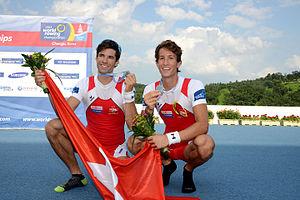
Mario Gyr, né le 2 mai 1985 à Lucerne, est un rameur suisse. Il obtient une médaille d'or en quatre sans barreur poids légers aux Jeux olympiques d'été de 2016 avec Simon Niepmann, Simon Schürch et Lucas Tramèr.
Simon Schürch, né le 2 décembre 1990 à Rothrist, est un rameur suisse. Il obtient une médaille d'or en quatre sans barreur poids légers aux Jeux olympiques d'été de 2016 avec Simon Niepmann, Mario Gyr et Lucas Tramèr.